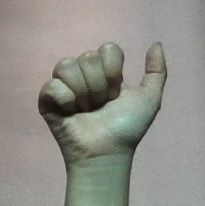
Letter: dhad